Content-based image retrieval

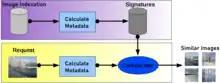
General scheme of content-based image retrieval

Content-based image retrieval, also known as query by image content (QBIC) and content-based visual information retrieval (CBVIR), is the application of computer vision techniques to the image retrieval problem, that is, the problem of searching for digital images in large databases (see this survey for a scientific overview of the CBIR field). Content-based image retrieval is opposed to traditional concept-based approaches (see Concept-based image indexing).